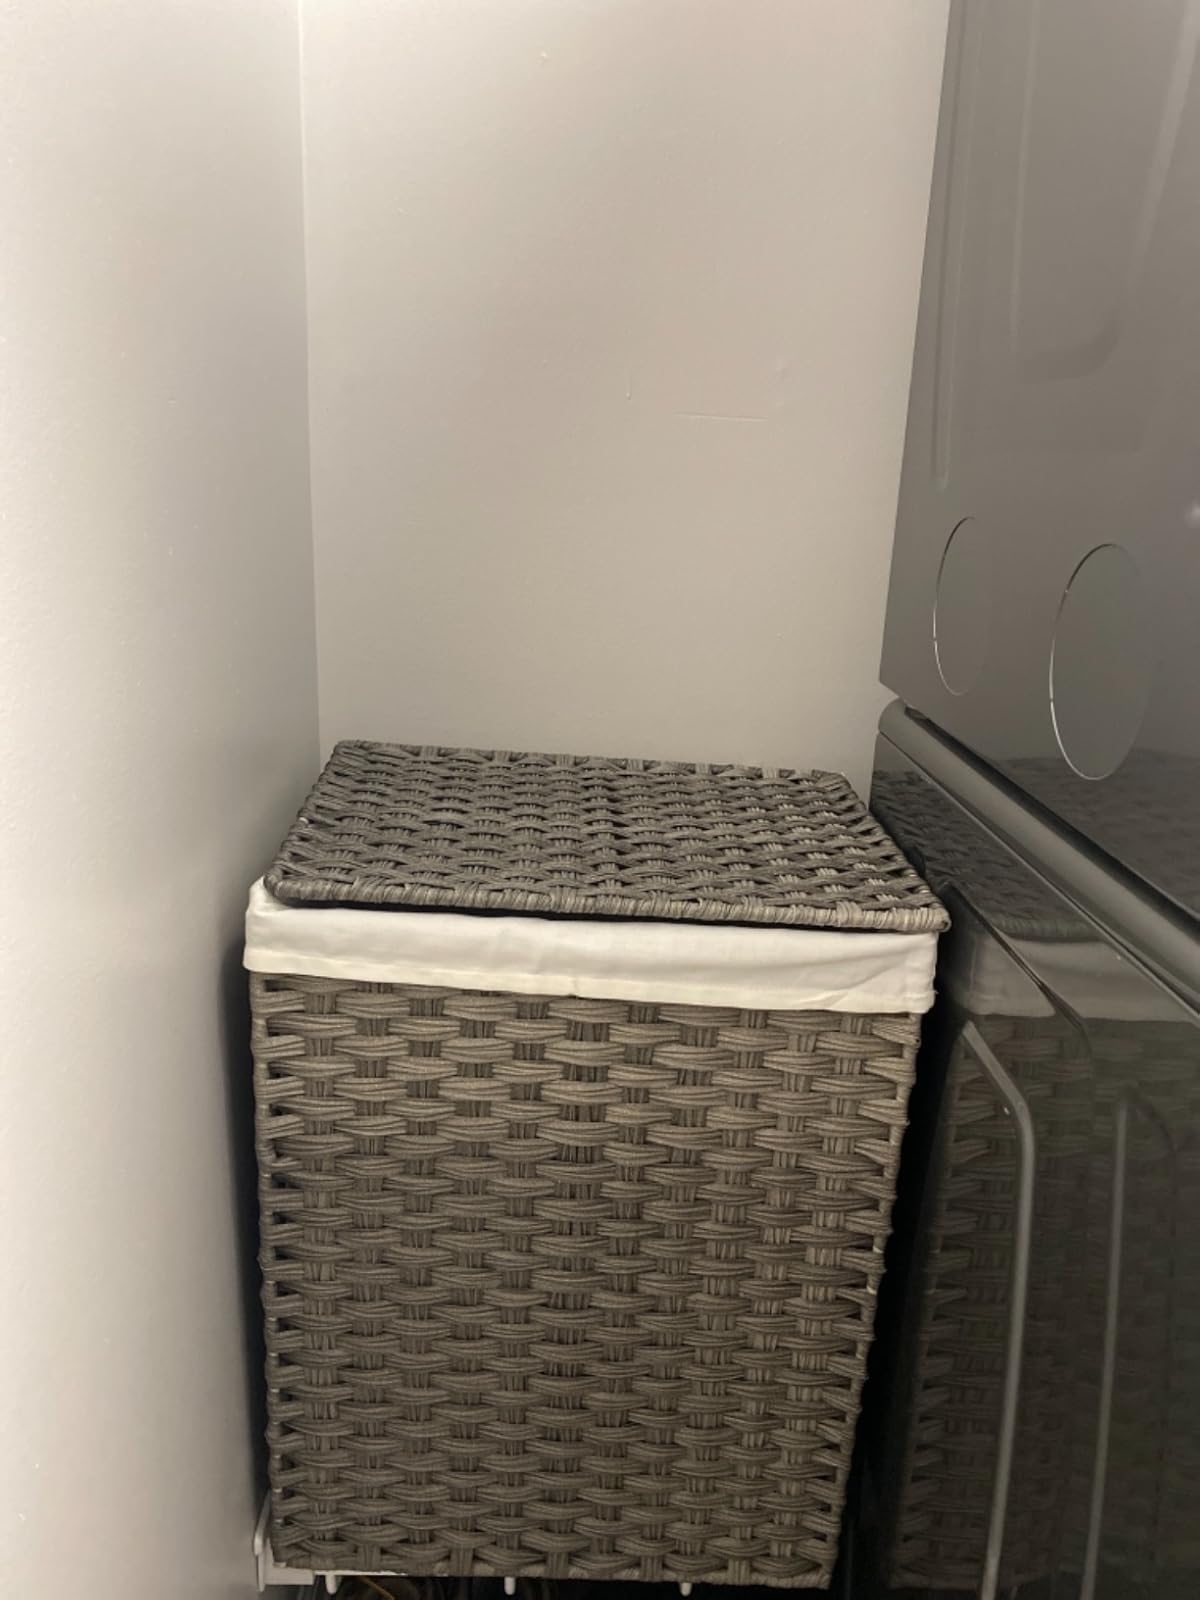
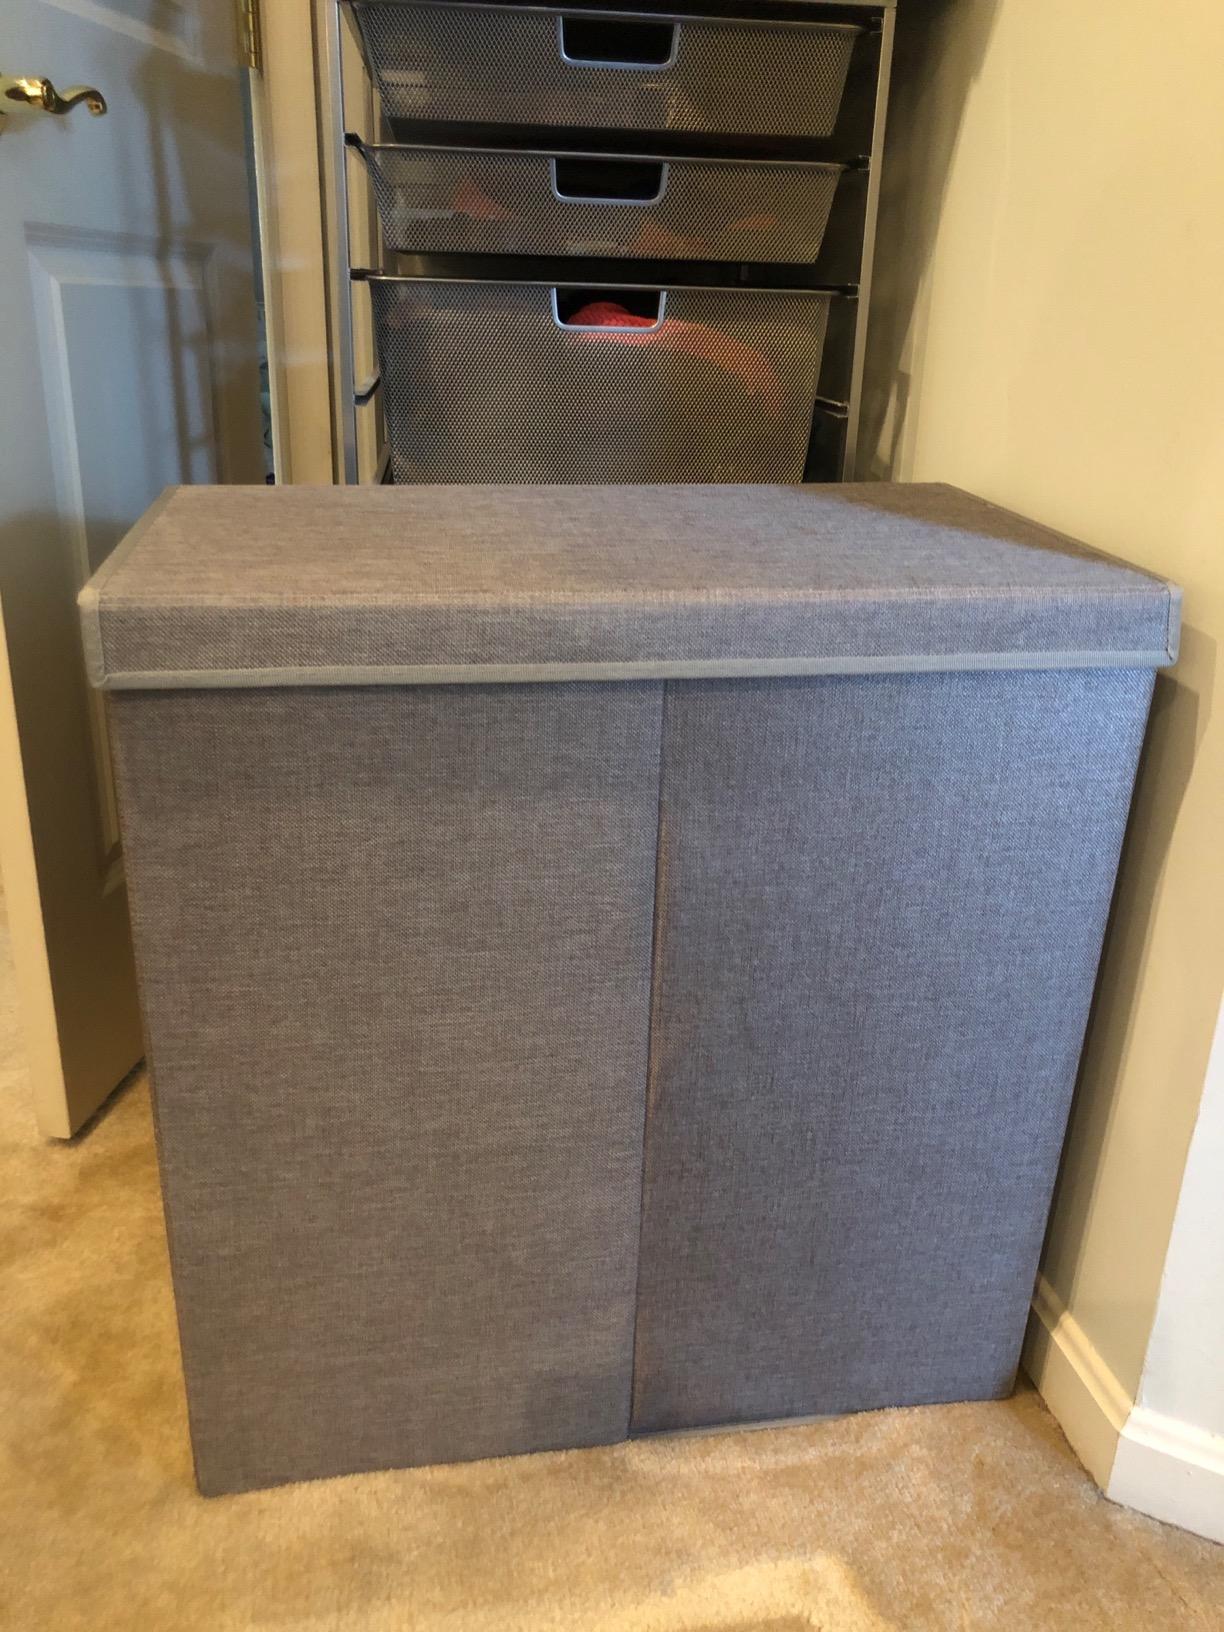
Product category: items_hamper
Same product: no